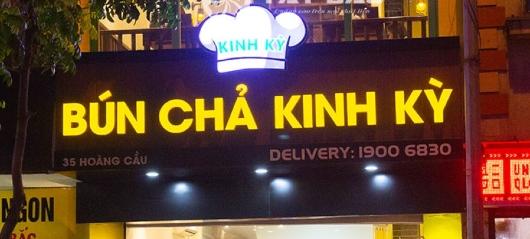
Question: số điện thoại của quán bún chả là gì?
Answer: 19 006 830